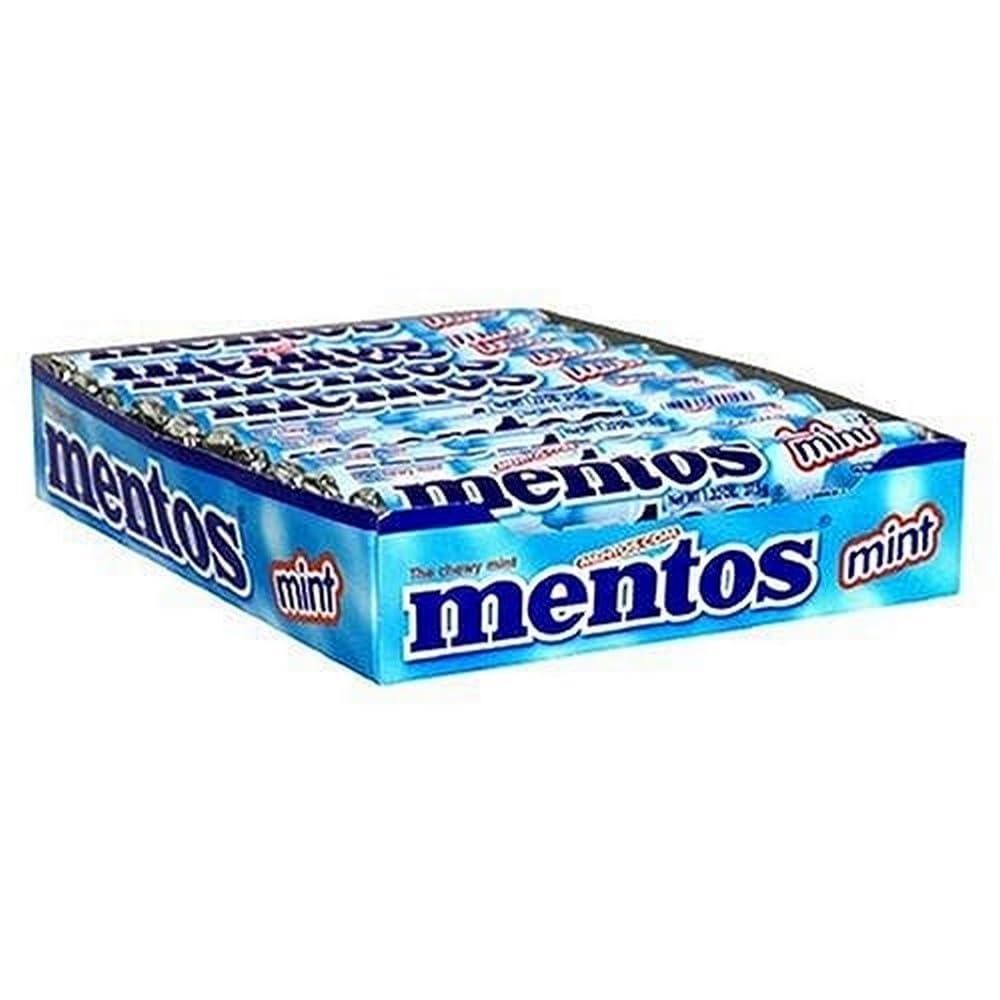
Item Name: Mentos, Mint, 1.32-Ounce Units (Pack of 40)
Bullet Point 1: Case of 40 1.32-ounce rolls of refreshing mints chews (52.8 total ounces)
Bullet Point 2: Made with real cinnamon
Bullet Point 3: Hard on the outside with a soft, chewy center
Bullet Point 4: Only 10 calories per chew; a breath-freshening and sweet pick-me-up
Bullet Point 5: Mentos first appeared in the 1950s as a licorice-flavored candy that is still available in the Netherlands as "Drop Mentos"
Value: 52.8
Unit: ounce

Price: 4.59